Thraliana

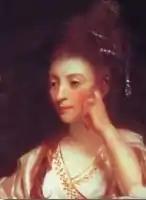
Hester Lynch Thrale, author of the "Thraliana"

The Thraliana was a diary kept by Hester Thrale and is part of the genre known as table talk. Although the work began as Thrale's diary focused on her experience with her family, it slowly changed focus to emphasise various anecdotes and stories about the life of Samuel Johnson. The work was used as a basis for Thrale's "Anecdotes of the Late Samuel Johnson", but the "Thraliana" remained unpublished until 1942. The anecdotes contained within the work were popular with Thrale's contemporaries but seen as vulgar. Among 20th-century readers, the work was popular, and many literary critics believe that the work is a valuable contribution to the genre and for providing information about Johnson's and her own life.